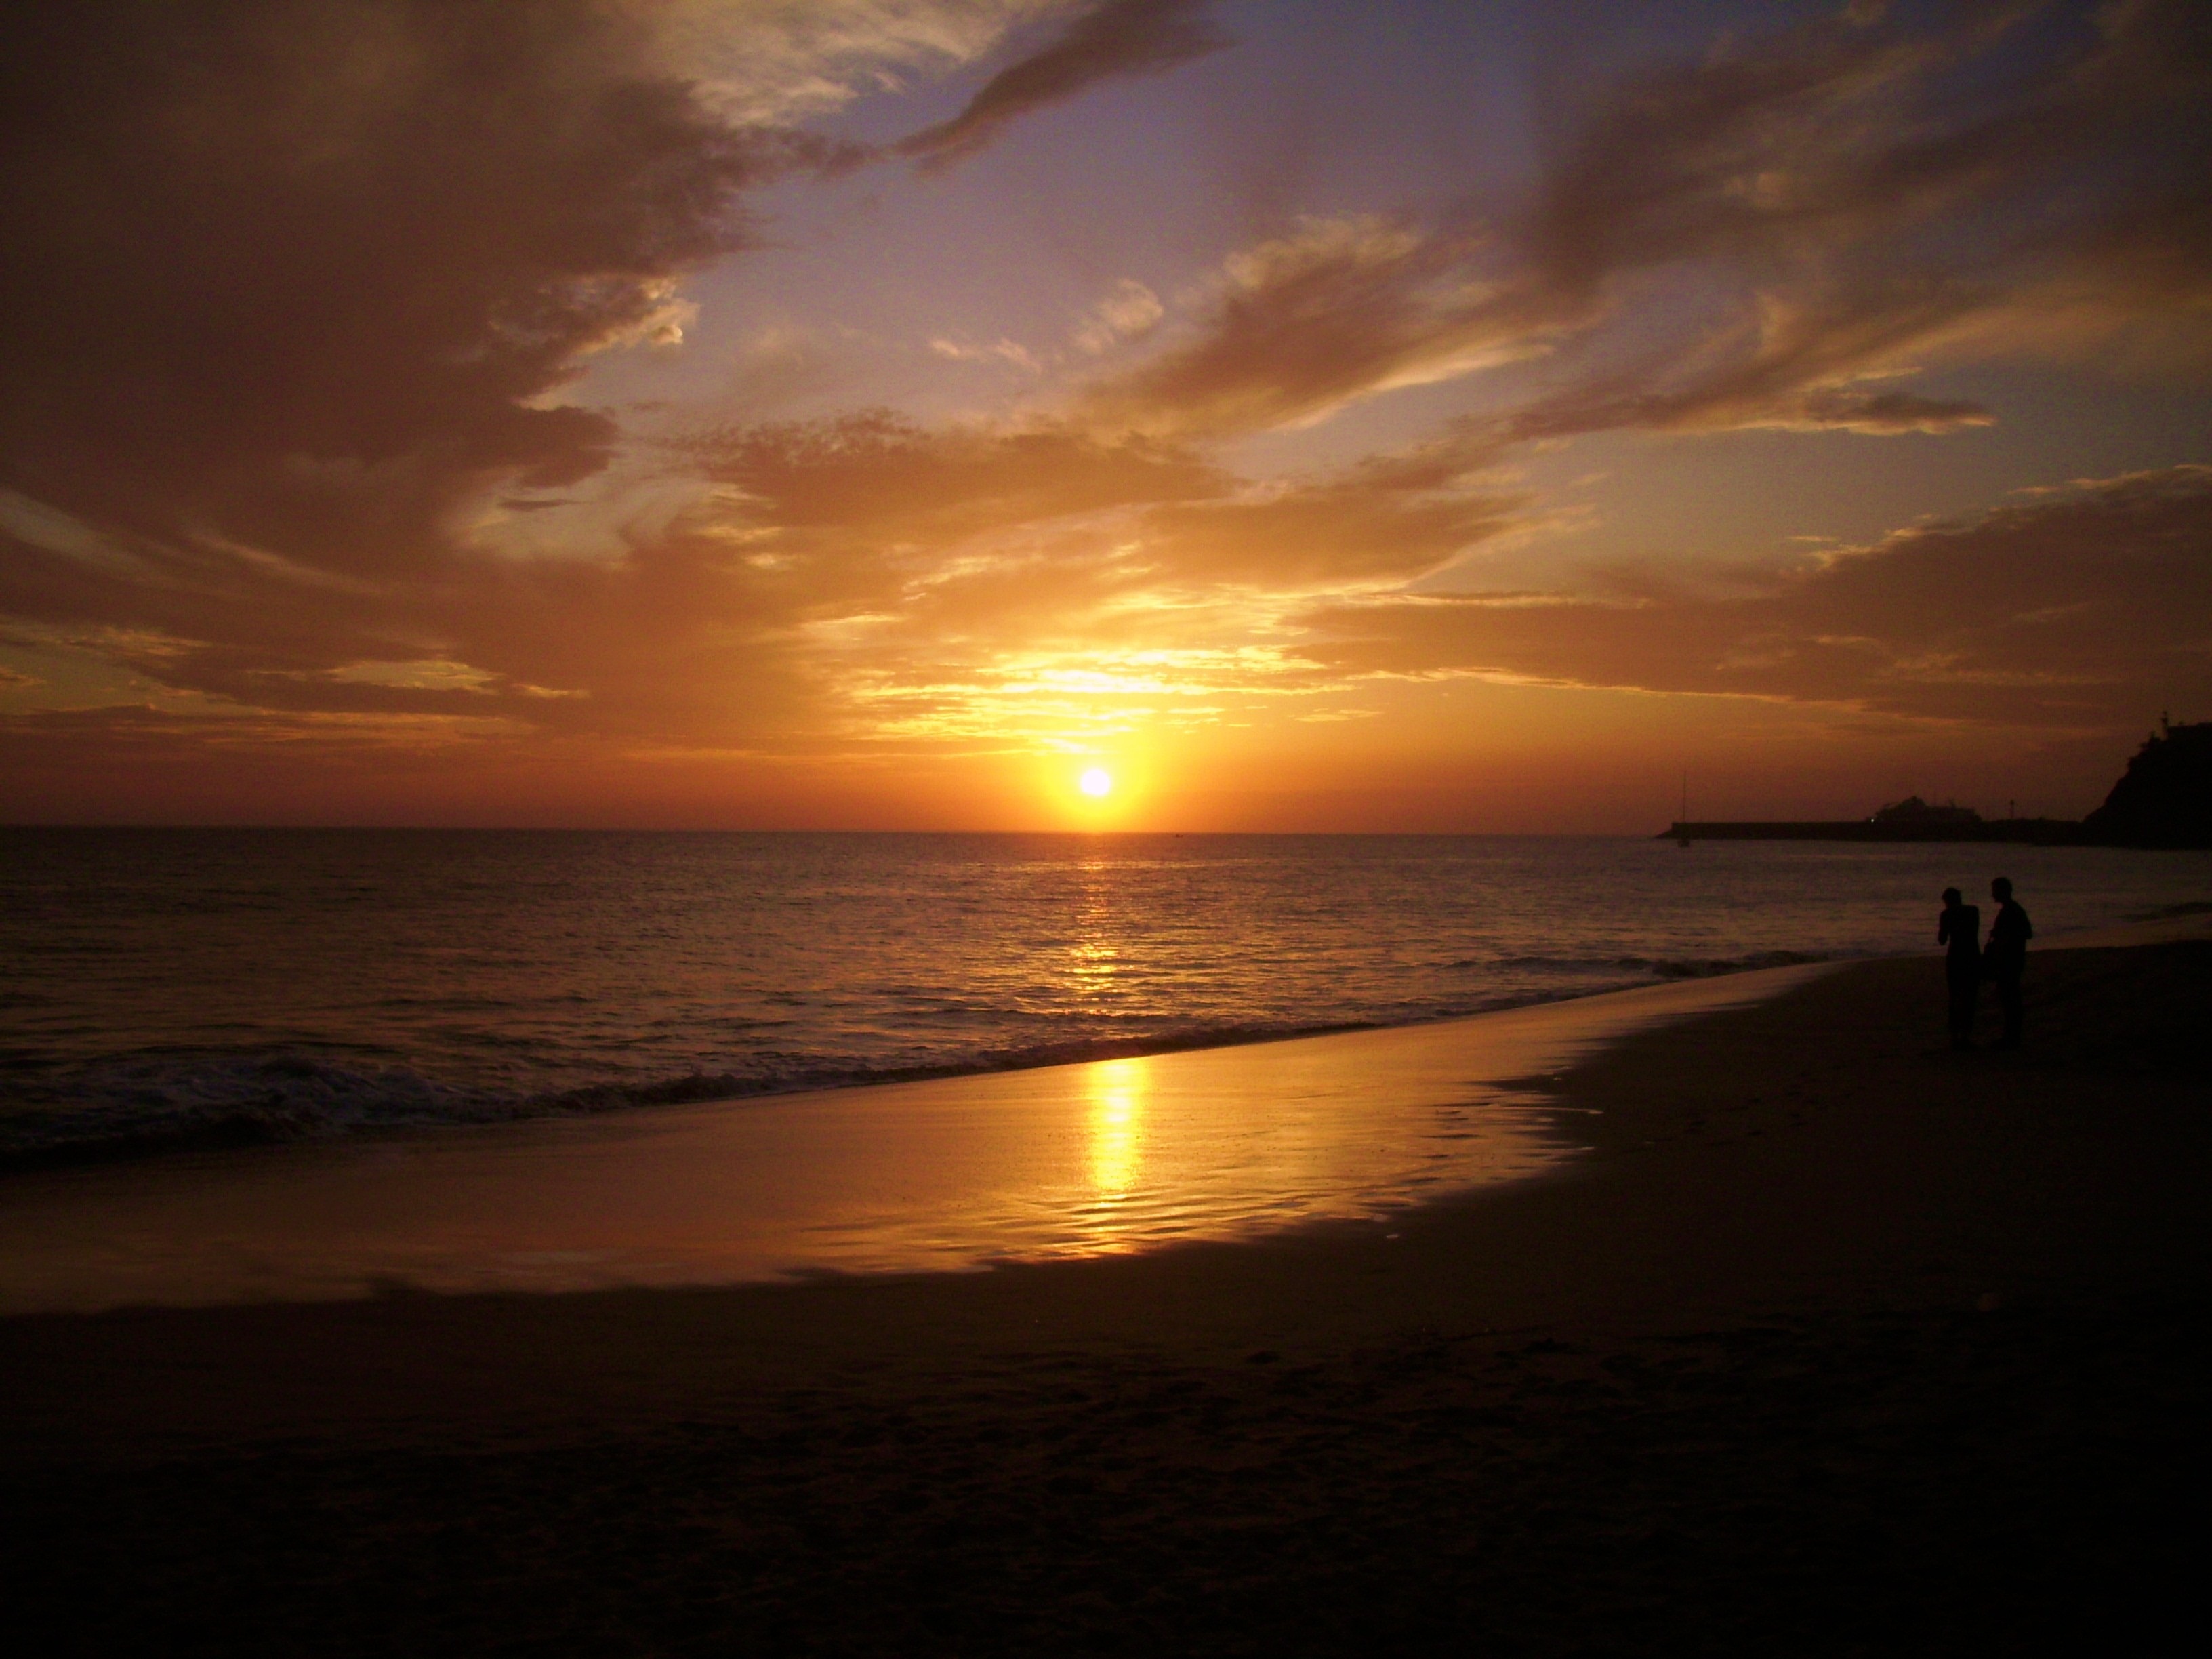
beach, sea, coast, ocean, horizon, cloud, sky, sun, sunrise, sunset, sunlight, morning, shore, wave, dawn, dusk, evening, holiday, clouds, fuerteventura, afterglow, wind wave